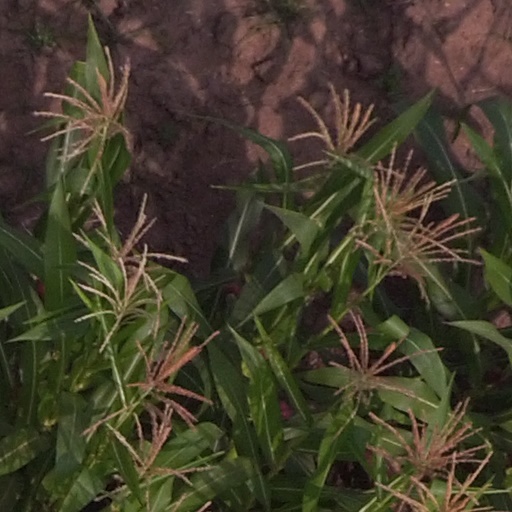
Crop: maize; corn